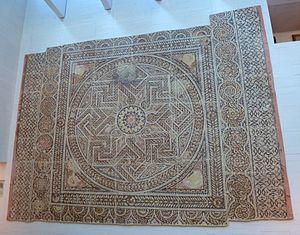
En architecture et en décoration, une rosace ou rose est une ouverture en forme de rose dans un mur, dans une cloison, dans un garde-corps, dans une séparation bâtie qui délimite un espace. Ces ouvertures sont destinées à fournir le jour mais pas la vue. La rosace est préalablement aussi l'élément de décor sculpté, sans aucune ouverture. Ces éléments présentent une forme circulaire symétrique centrée avec des portions de courbes. En histoire de l'art, c'est un grand vitrail, soit ensemble de vitraux de forme circulaire décorant une église.